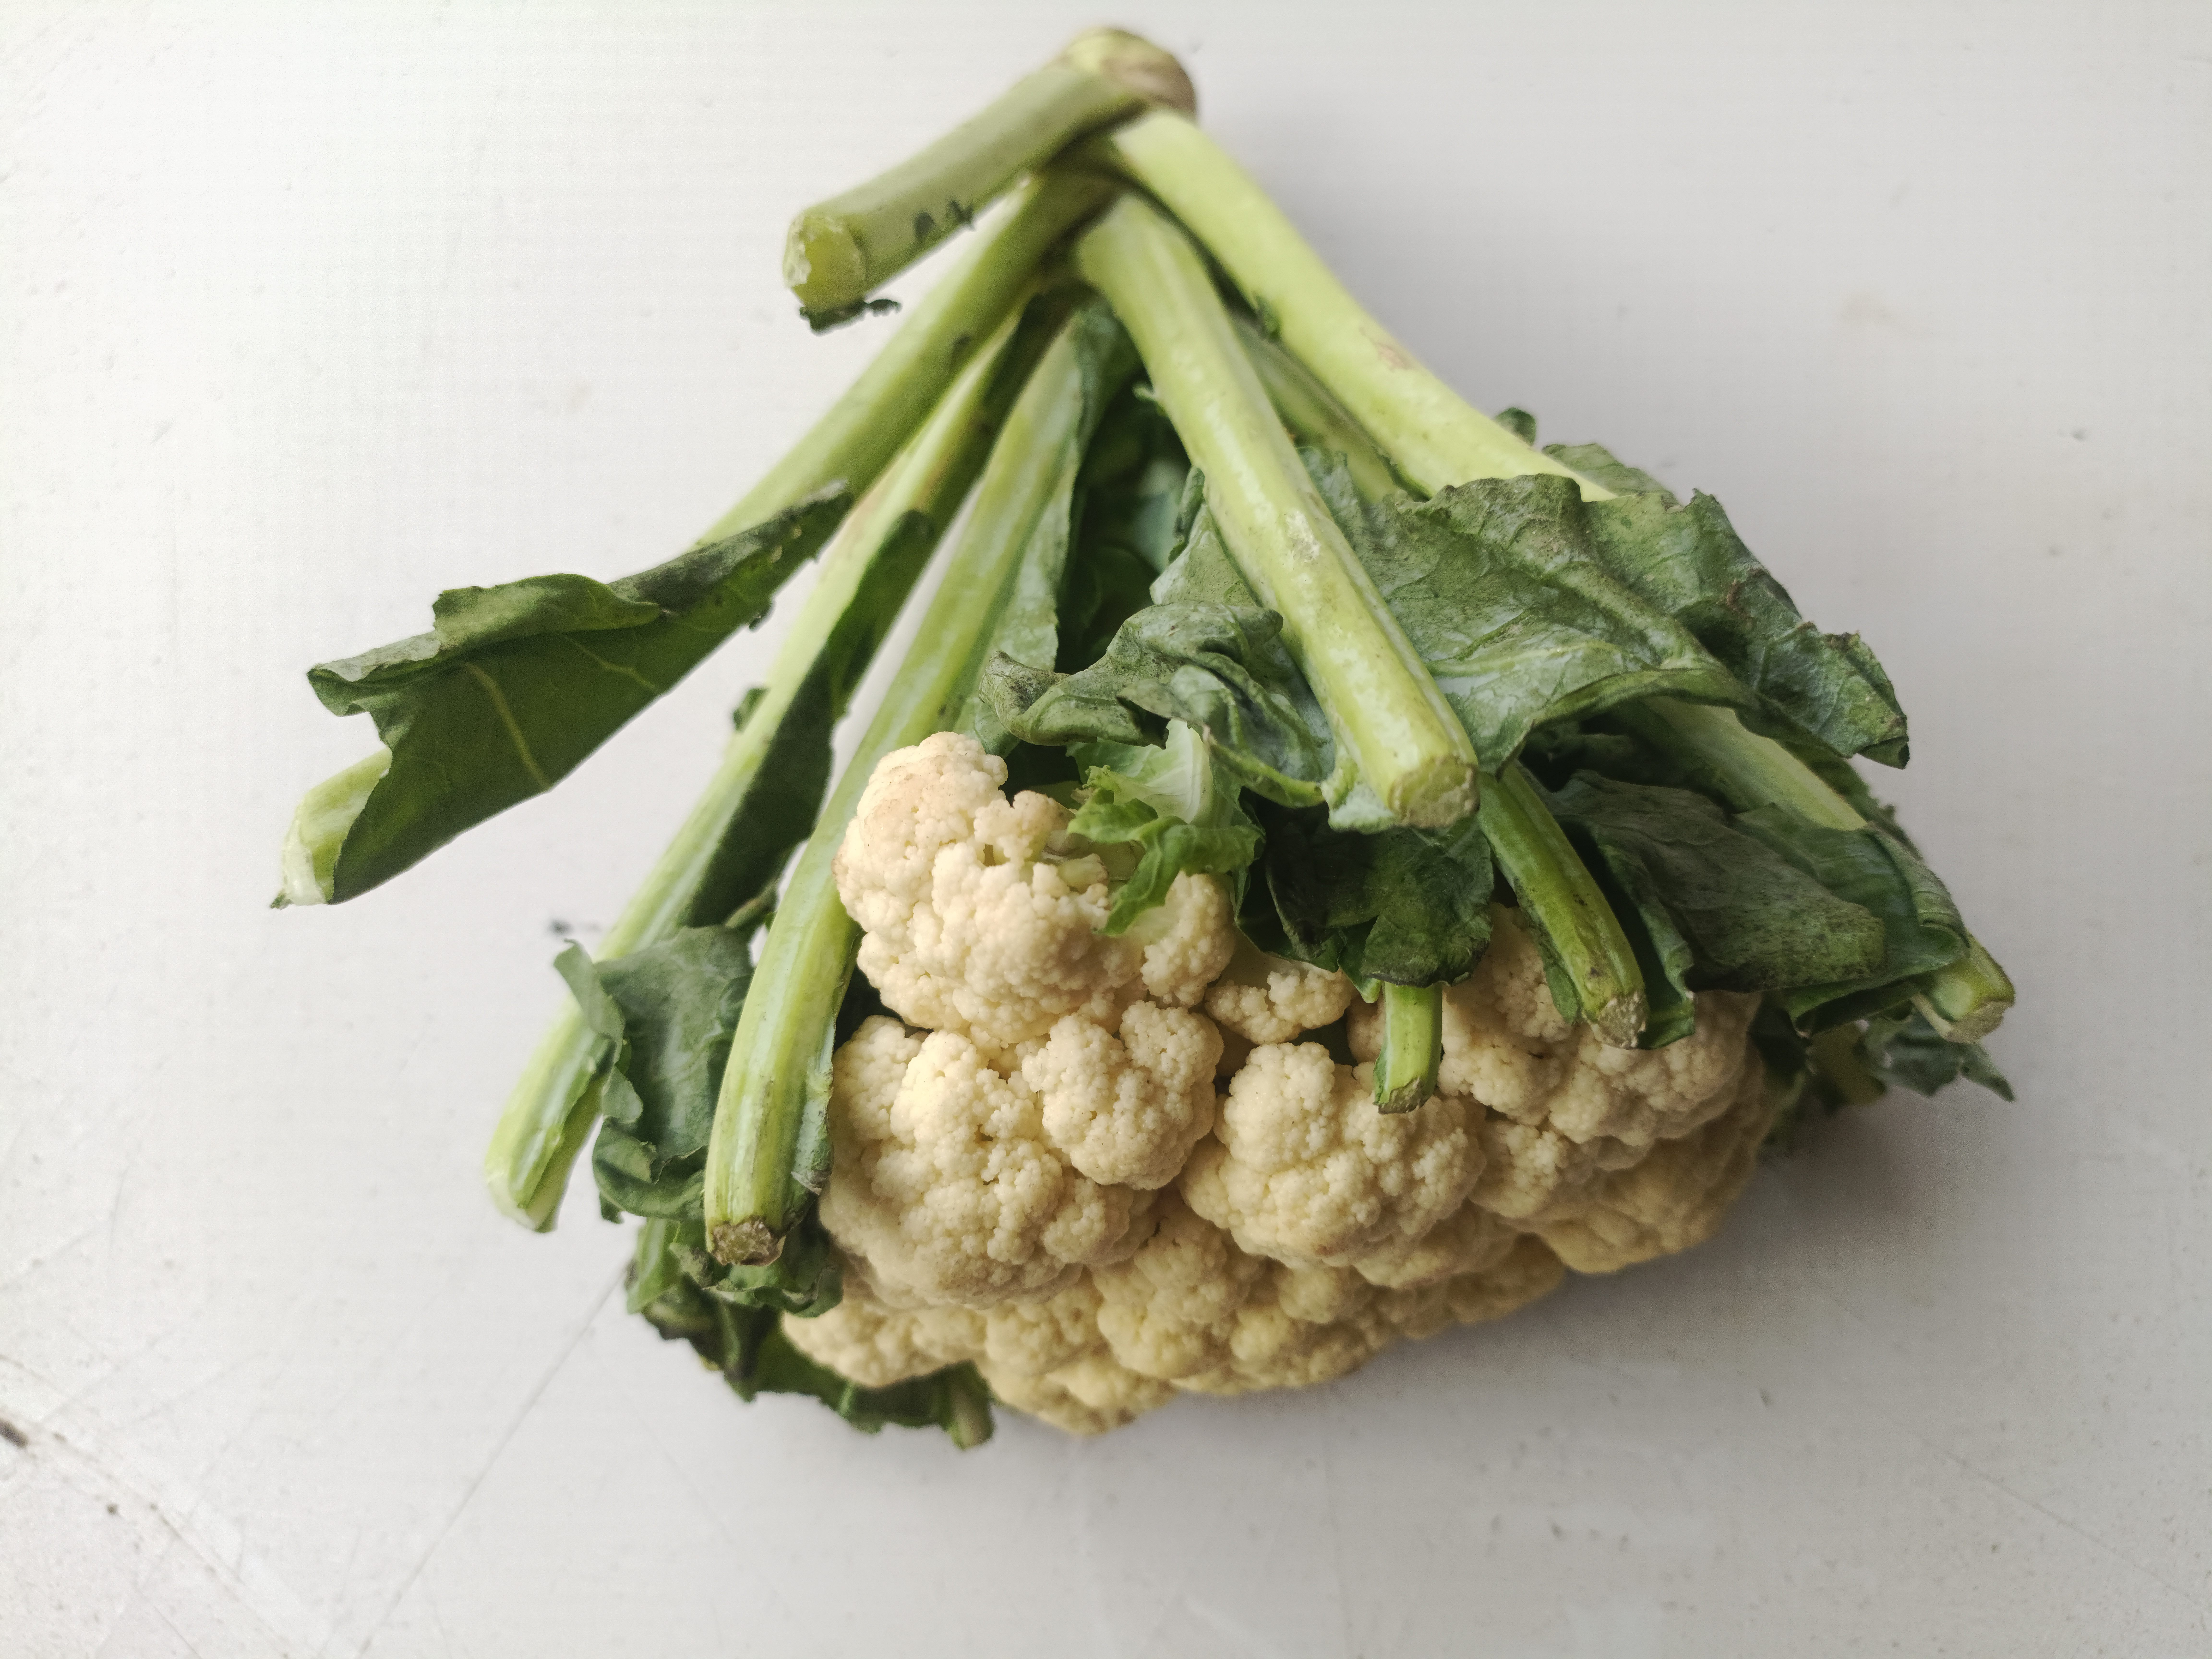
Label: Brassica oleracea